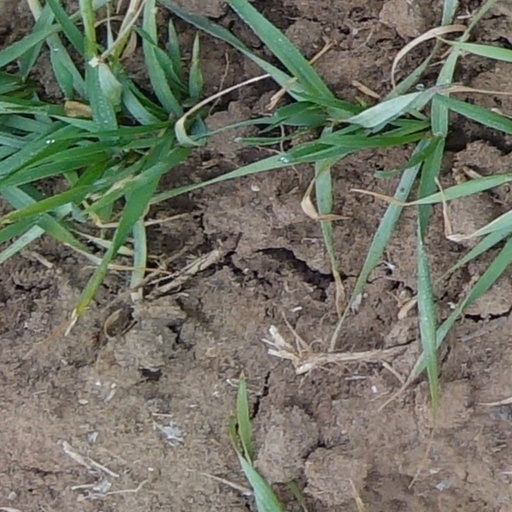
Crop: wheat